Gustáv Mallý

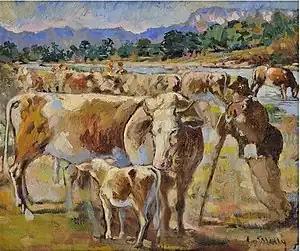
Herder Watering His Cows

Gustáv Mallý was born on 21 May 1879 in Vienna. His father was a tradesman, working in Austria. At the age of seven, his family returned home and settled in Skalica. From 1894 to 1896, he received his first artistic training in Prague with , a Czech portrait and mural painter. This was followed by two years at the School of Applied Arts, and completed by two years at the Dresden Academy of Fine Arts.